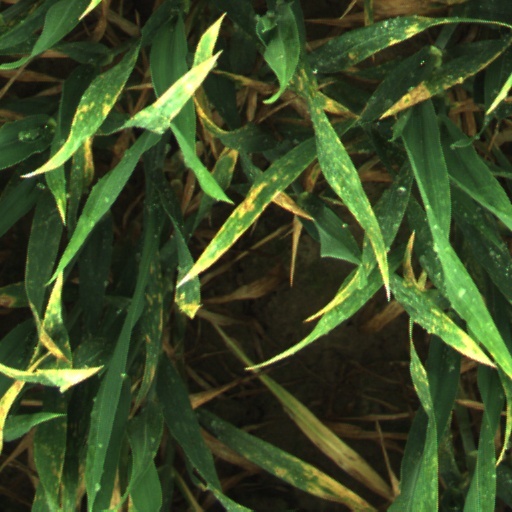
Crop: wheat